Cwmbran railway station

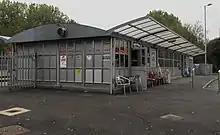
The new main building, consisting of a small cafe and ticket hall (2019)

Refurbished facilities at the station were officially opened by Rhodri Morgan AM on Friday 14 March 2008. This included a larger car park, a new ticket hall, modern sheltered seating areas and new live departure boards like those seen at Newport. The booking office is open six days per week; there is also a self-service ticket machine on offer for use or to collect advance purchase tickets. Automatic announcements and timetable poster boards offer train running information in addition to the CIS displays mentioned. Level access is on offer to each side, though for the southbound platform, this requires a long detour via public roads (the footbridge linking the platforms has steps).